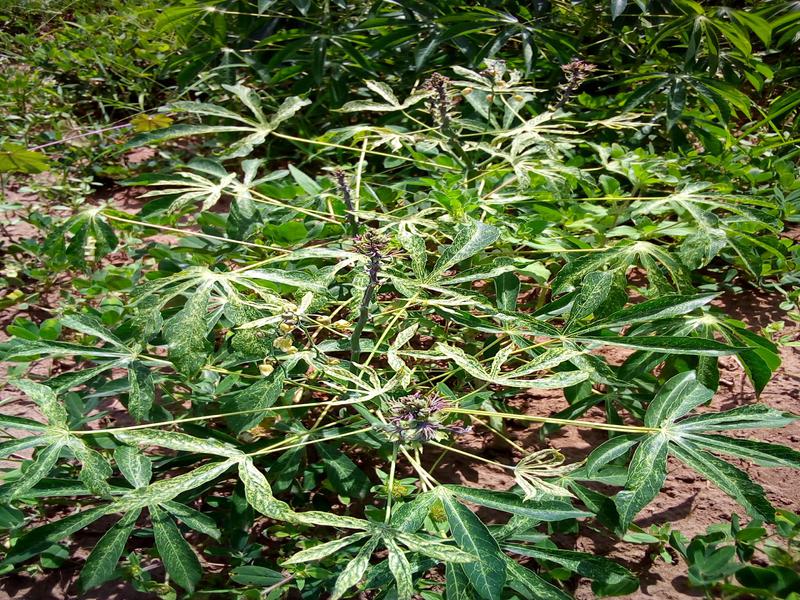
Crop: cassava
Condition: green_mottle